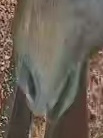
Face region: mouth_nostrils (mouth_chin_nostrils_and_profile)
Pain indicator: not_present